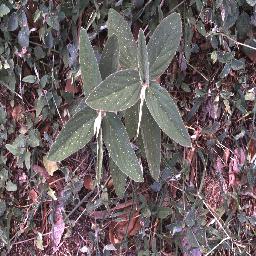
Label: negative